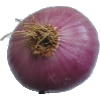
Label: Onion Red Peeled 1